Nate Boyer

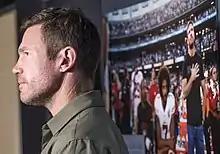
Boyer at the LBJ Presidential Library in 2018

Boyer was not invited to the NFL Scouting Combine, although he attended Texas' Pro Day on March 24, 2015. Boyer later attended the San Francisco 49ers' Pro Day on April 17, 2015.